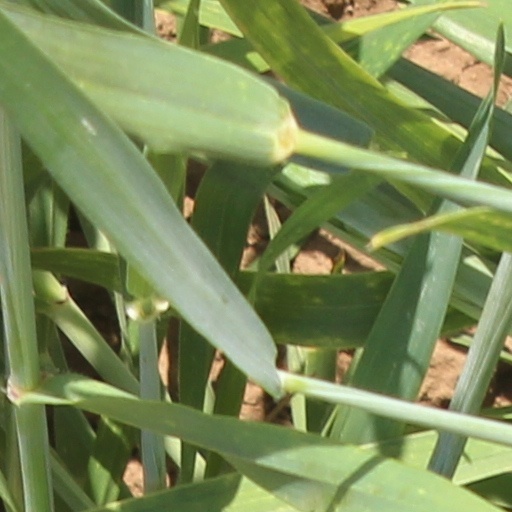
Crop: wheat